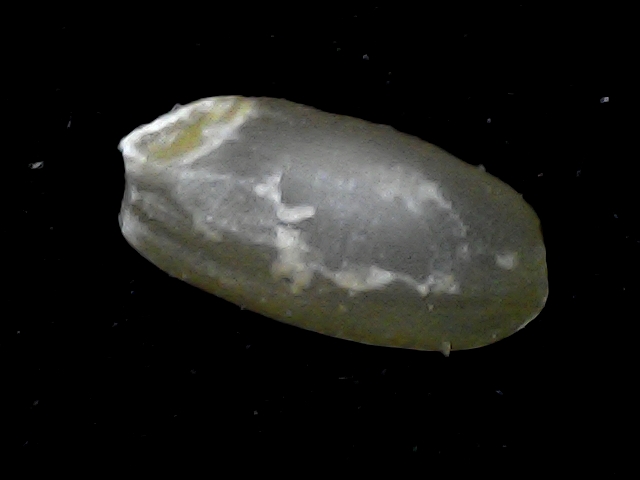
Rice variety: BD76